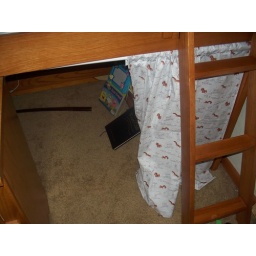
curtain for under a loft bed